Manora Point Lighthouse

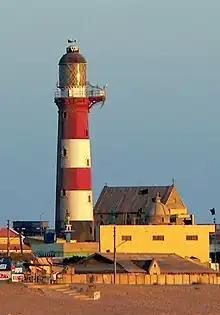
Manora Point in December 2005

The Manora Point Lighthouse is an active lighthouse located in Manora, Karachi, on the Arabian Sea in Pakistan, where it is fourth tallest lighthouse in the country at a height of . The lighthouse was first established on the point in 1851, being second oldest light station in the former British Indian Empire.